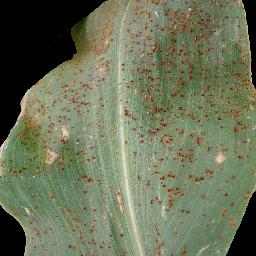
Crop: corn
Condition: (maize)_common_rust